Springfield Cardinals

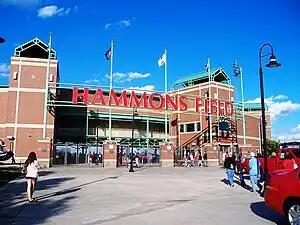
Hammons Field in Springfield, Missouri

The Springfield Cardinals play at Hammons Field. It is located in Springfield, Missouri, and has a capacity of 7,986 plus approximately 2,500 general admission seating.